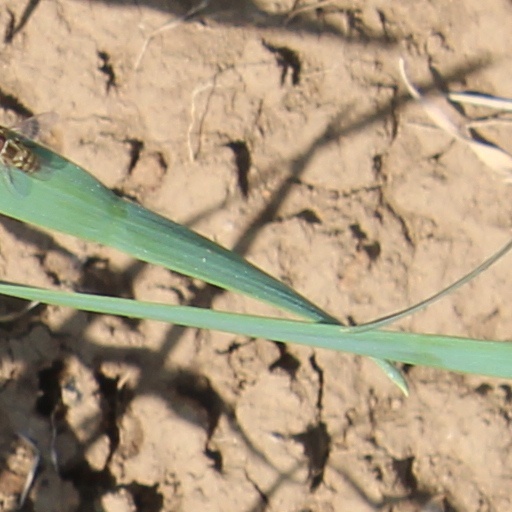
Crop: wheat